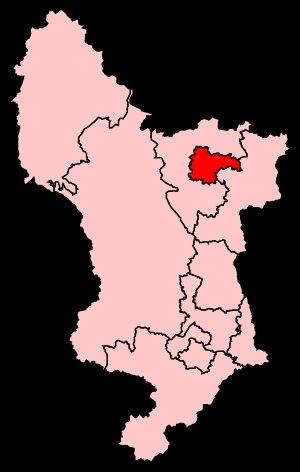
La circonscription de Chesterfield est une circonscription électorale anglaise située dans le Derbyshire, et représentée à la Chambre des Communes du Parlement britannique depuis 2010 par Toby Perkins du Parti travailliste.